The Look of Love (film)

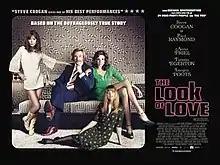
Theatrical release poster

The Look of Love is a 2013 British biopic of Paul Raymond, directed by Michael Winterbottom. It stars Steve Coogan as Raymond. The film was released in the United Kingdom on 26 April 2013.